Color Air

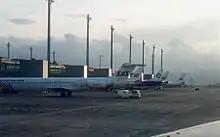
Color Air with its two competitors, Braathens and Scandinavian Airlines, at Oslo Airport, Gardermoen

On 1 April, Color Air won a two-year contract with Norway Post for all air mail from Oslo to Trondheim and Ålesund. On 10 April, Color Air started a weekly round trip each Saturday to Alicante Airport in Spain. On 12 April, Ove Johan Solem took over as CEO of Color Air. In May, the company increased the cabin load from 38 to 48%, with ridership increasing from 33,978 to 44,081. These numbers also included a change in the number of seats per plane. The following month, 46,777 people traveled with the airline. By the end of July, Color Air had lost NOK 350 million. However, in July, Color Air had a cabin load exceeding 50%, the level Sunde had stated was necessary to make a profit.